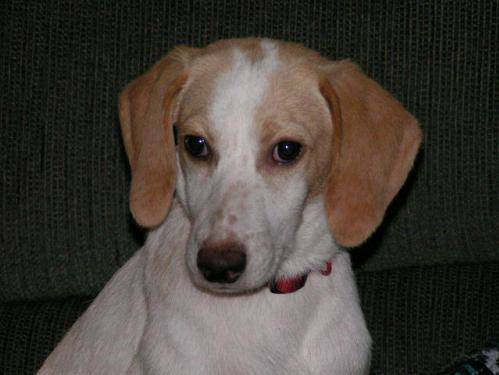
Label: dog